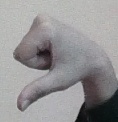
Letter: waw